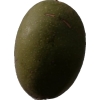
Label: nut